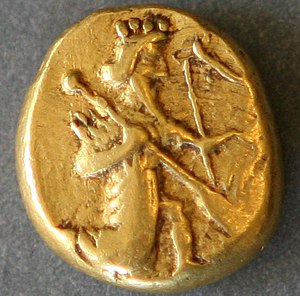
Dareios 1. / Regeringen / Økonomi
Gulddaricer  med en renhed på 95,83 % blev først møntet af kongen selv (Ca. 490 f.Kr.).
Dareios 1. var den tredje persiske storkonge. Han og Kyros 2. var de mest betydelige af det achæmenidiske dynastis konger. Under Dareios 1. nåede det persiske imperium sin største udstrækning og omfattede meget af Vestasien, Kaukasus, Centralasien, dele af Balkanhalvøen, dele af Nord- og Nordøstafrika, herunder Egypten, det østlige Libyen, kyststrækningen i Sudan og Eritrea, såvel som det meste af Pakistan, de Ægæiske øer og det nordlige Grækenland/Thrakien - Makedonien.